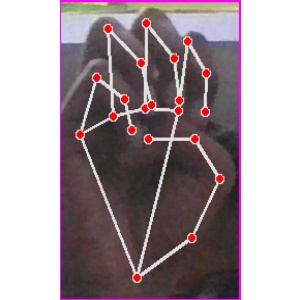
अक्षर: म